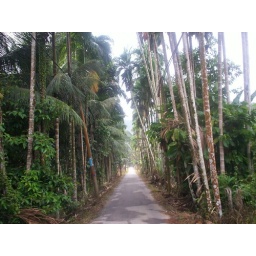
taken at around 7am malaysia time..last time it was apdi field at left and right but now only pinang tree